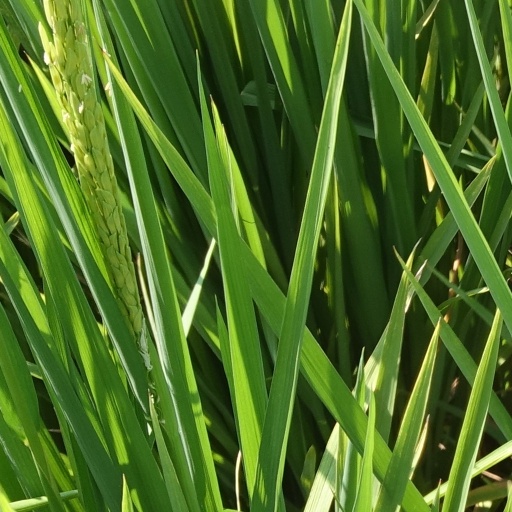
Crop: rice